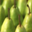
Label: pear